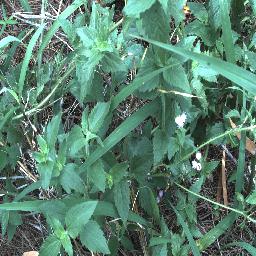
Label: siam_weed